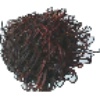
Label: rambutan